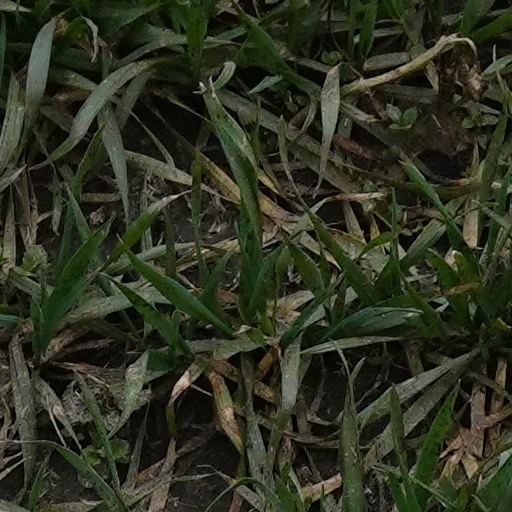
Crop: wheat